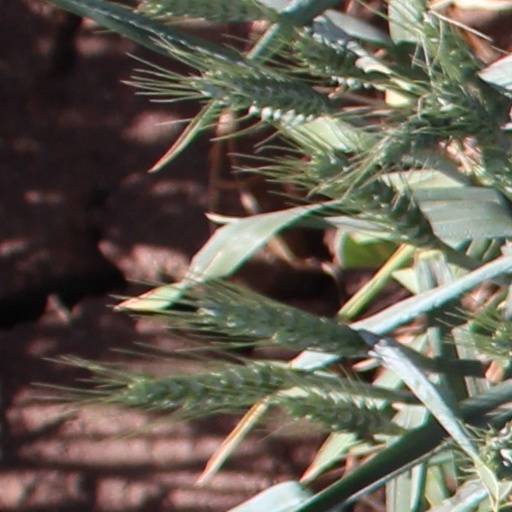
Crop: wheat